Carlin Motorsport

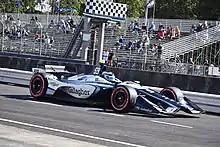
Max Chilton in 2018.

In December 2017, Carlin announced it would enter the IndyCar Series beginning with the 2018 season with two full-time entries that would be driven by two of its former drivers from Formula 3, Max Chilton and Charlie Kimball. Carlin's entry to the IndyCar Series marked the team's debut in a non-junior open wheel formula, fulfilling a long-held dream for the team. At the end of the 2021 season, Carlin pulled out of the series and sold its assets to Juncos Hollinger Racing.